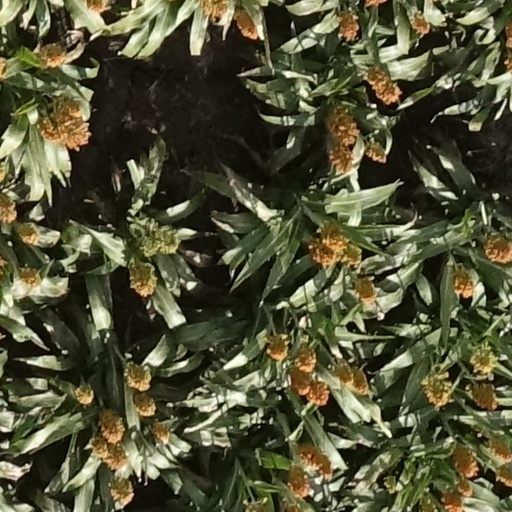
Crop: sorghum